Yakou Piao-se

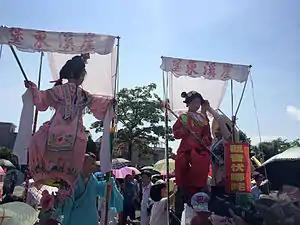
Performance of the story "the Goddess Guanyin Catching Nezha"

There are several versions of the origin of Yakou Piao-se. The first version is that at one time the village of Yakou suffered from frequent floods because of its coastal location and low altitude. To solve the problem, villagers began to carry a paper-made statue of Bodhisattva and walk around the village to pray for a good harvest. It was in the late Ming Dynasty that people began to use small children dressed up as bodhisattva to replace the paper-made effigy.